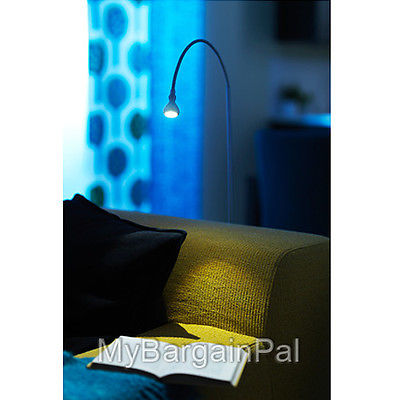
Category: lamp